Smart TV

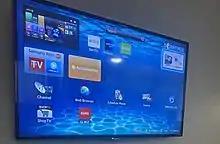
Samsung's discontinued Orsay platform

Smart TV technology and software is still evolving, with both proprietary and open source software frameworks already available. These can run applications (sometimes available via an 'app store' digital distribution platform), play over-the-top media services and interactive on-demand media, personalized communications, and have social networking features.